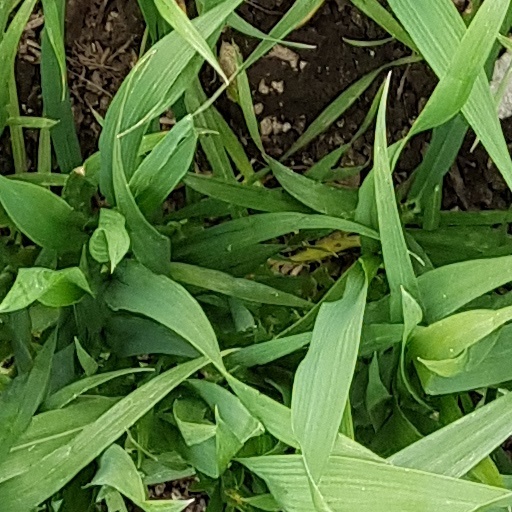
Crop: wheat